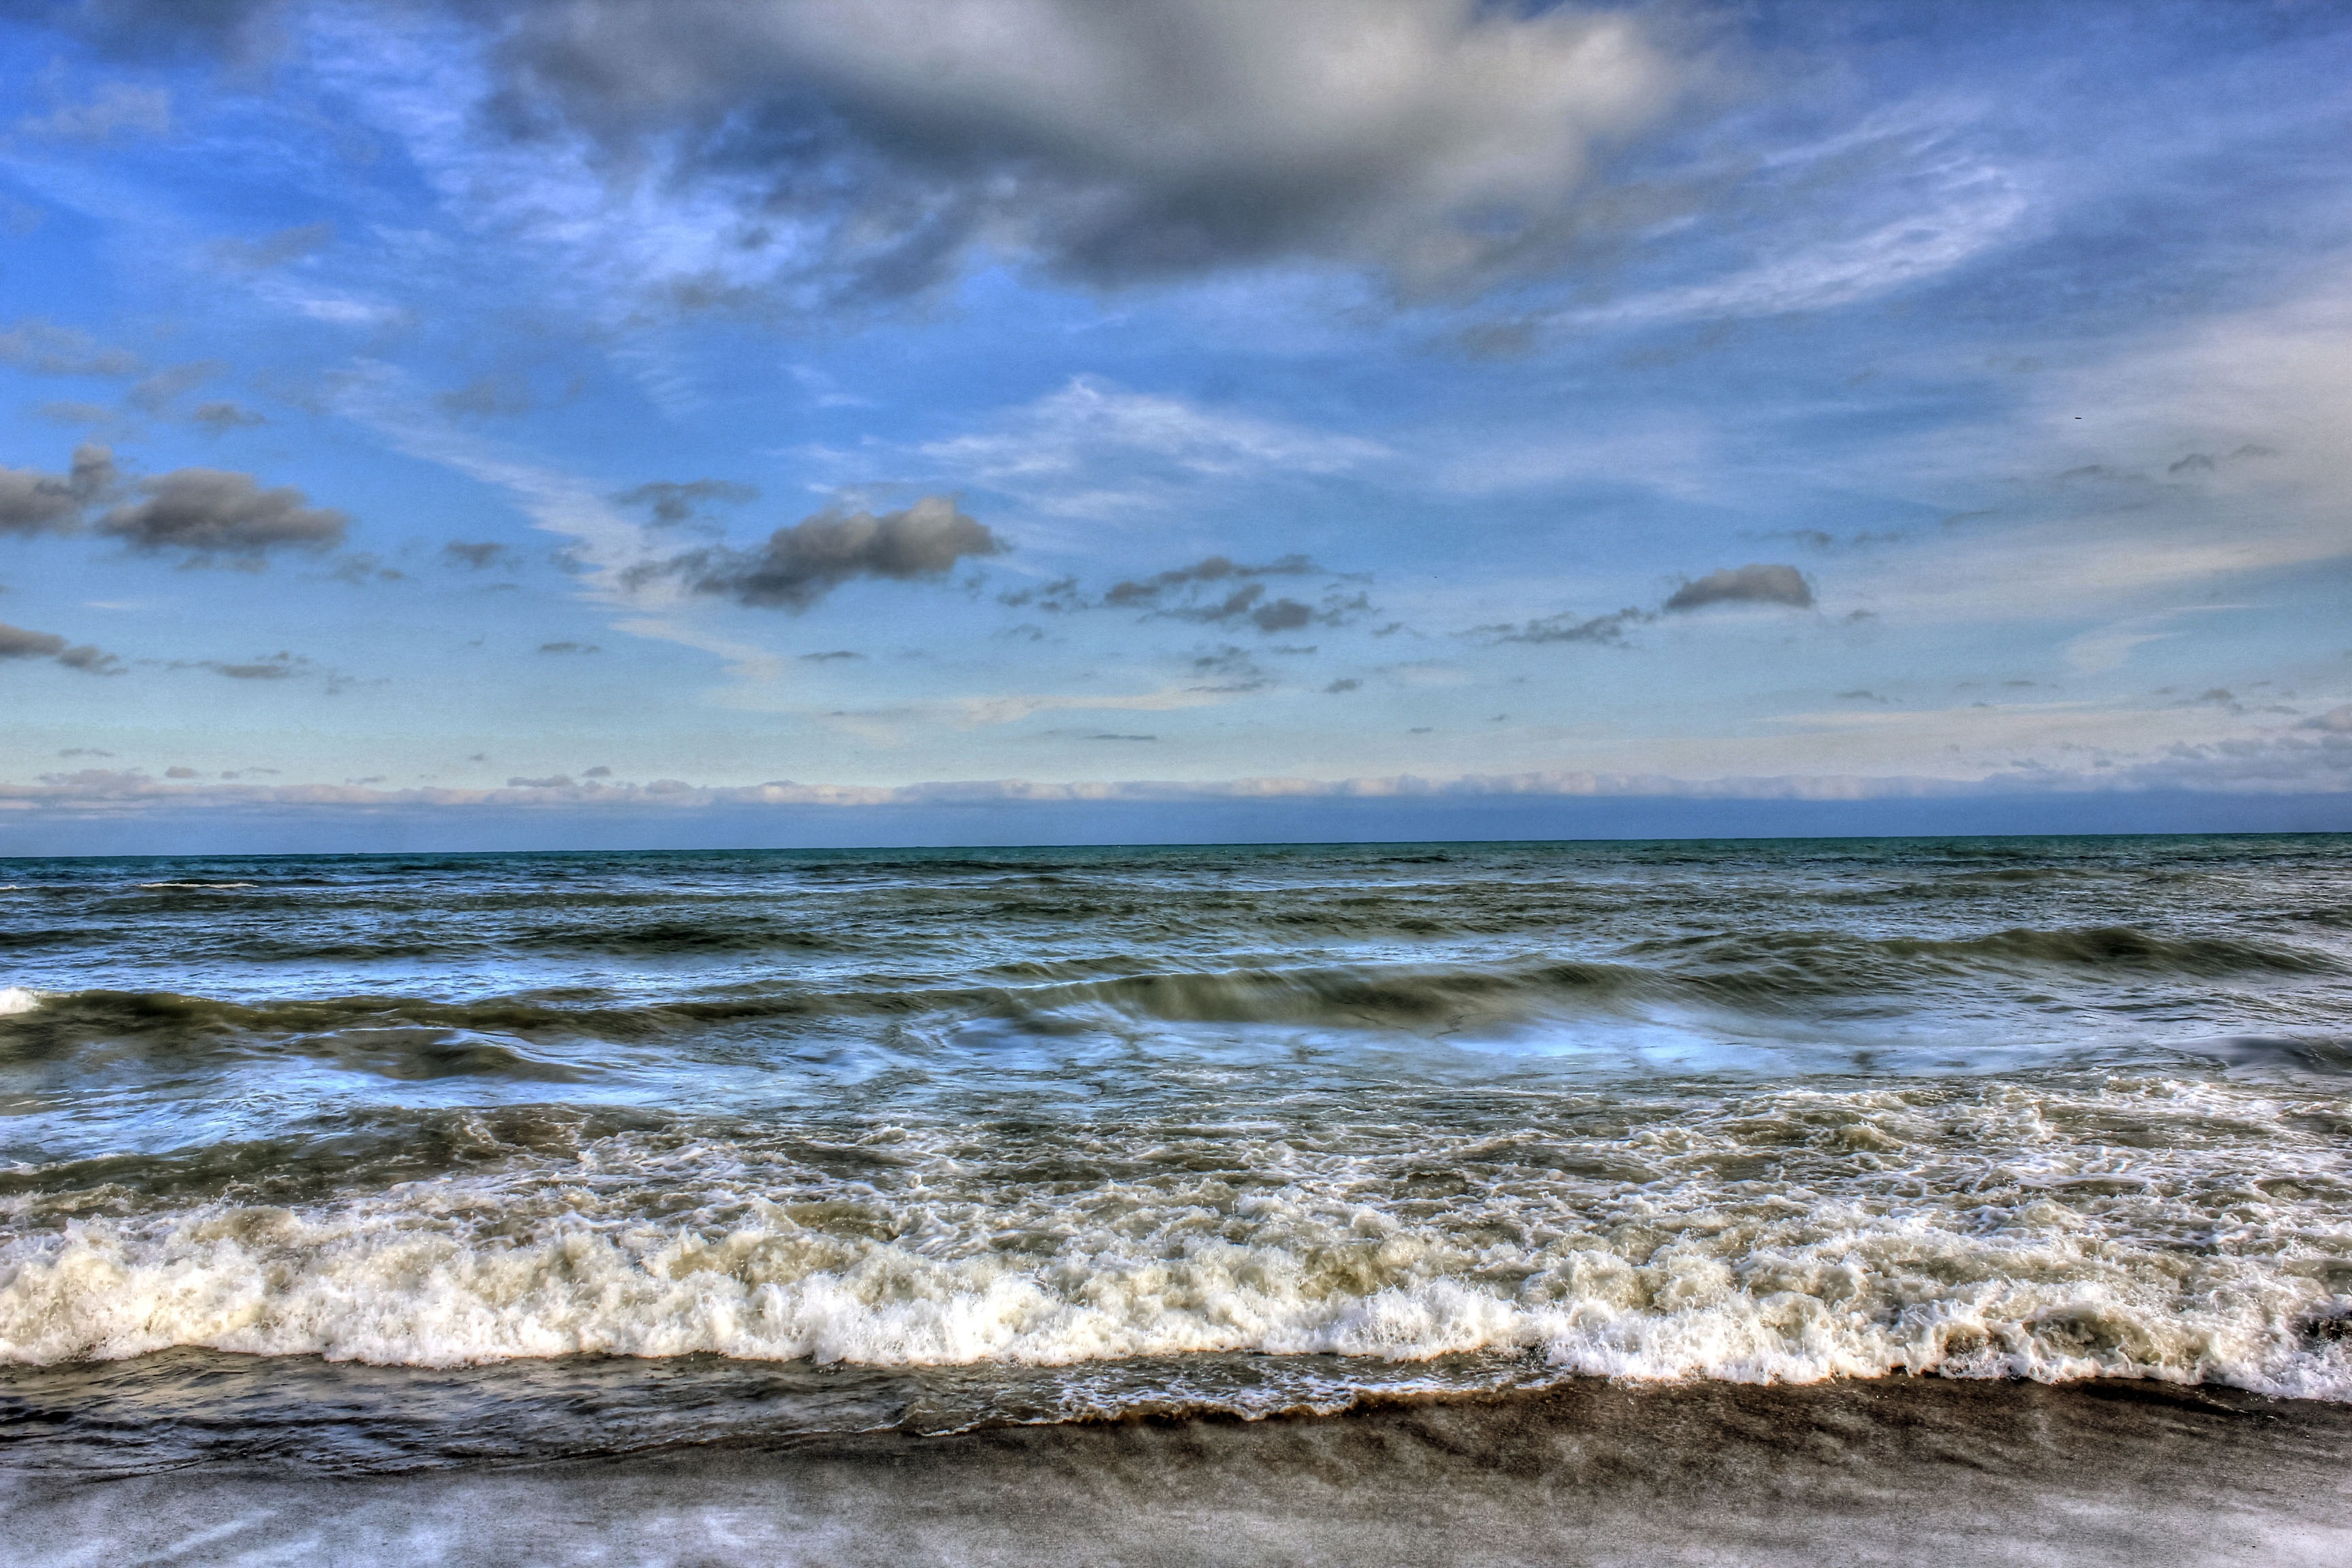
beach, sea, coast, sand, rock, ocean, horizon, cloud, sky, sunrise, sunset, sunlight, shore, wave, surf, seascape, body of water, skies, waves, clouds, lake michigan, wind wave